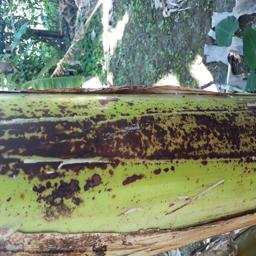
Label: PSEUDOSTEM WEEVIL